Dennis L. Via

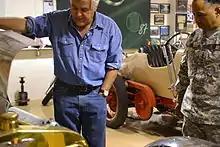
General Via on "Jay Leno's Garage" describing the Army's fuel efficient demonstration vehicle FED Alpha

Dennis L. Via (born ) is a retired United States Army four-star general who last served as the 18th commanding general of the United States Army Materiel Command from 7 August 2012 to 30 September 2016. He is the first Signal Corps officer since General Henry H. Arnold to achieve four-star rank. He retired from the army on 30 September 2016 after over 36 years of service.